Palaio Faliro

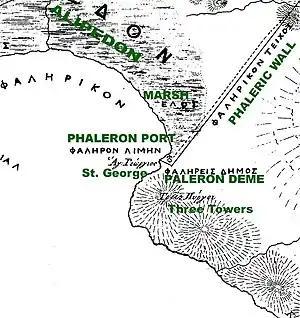
Map of Phaleron, 1843, showing the sites of the ancient deme and the ancient walls, as well as contemporary features

Throughout the period of Frankish rule, which followed the Roman-Byzantine empire, Athens was confined within the late Roman walls, and the area beyond became a wasteland.